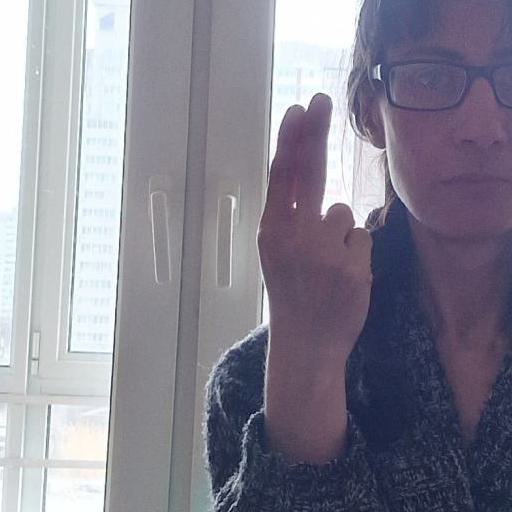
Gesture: two_up_inverted